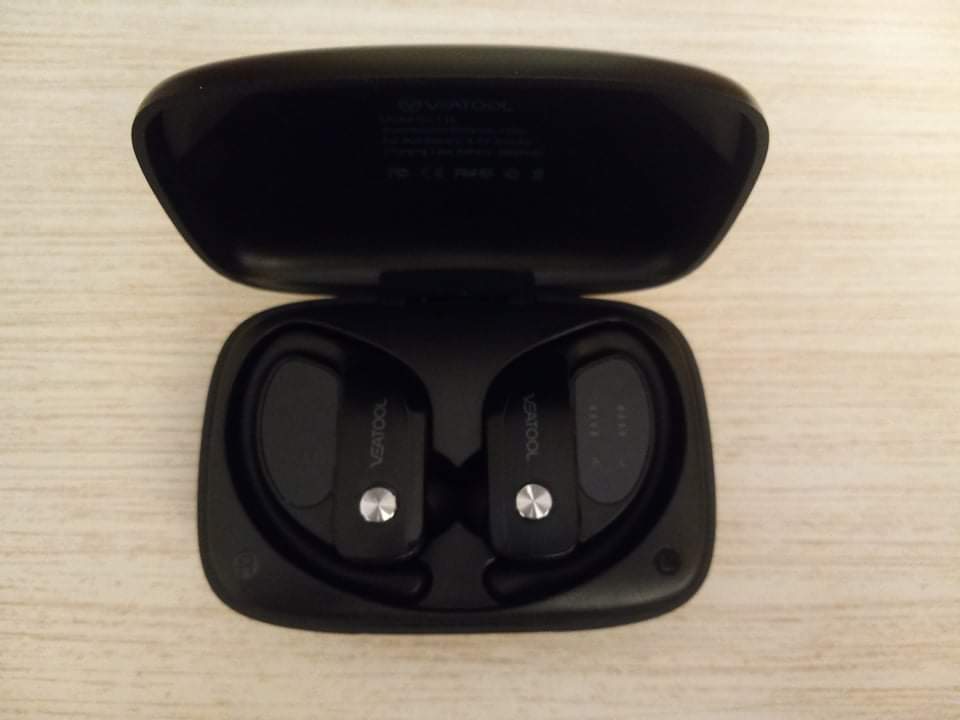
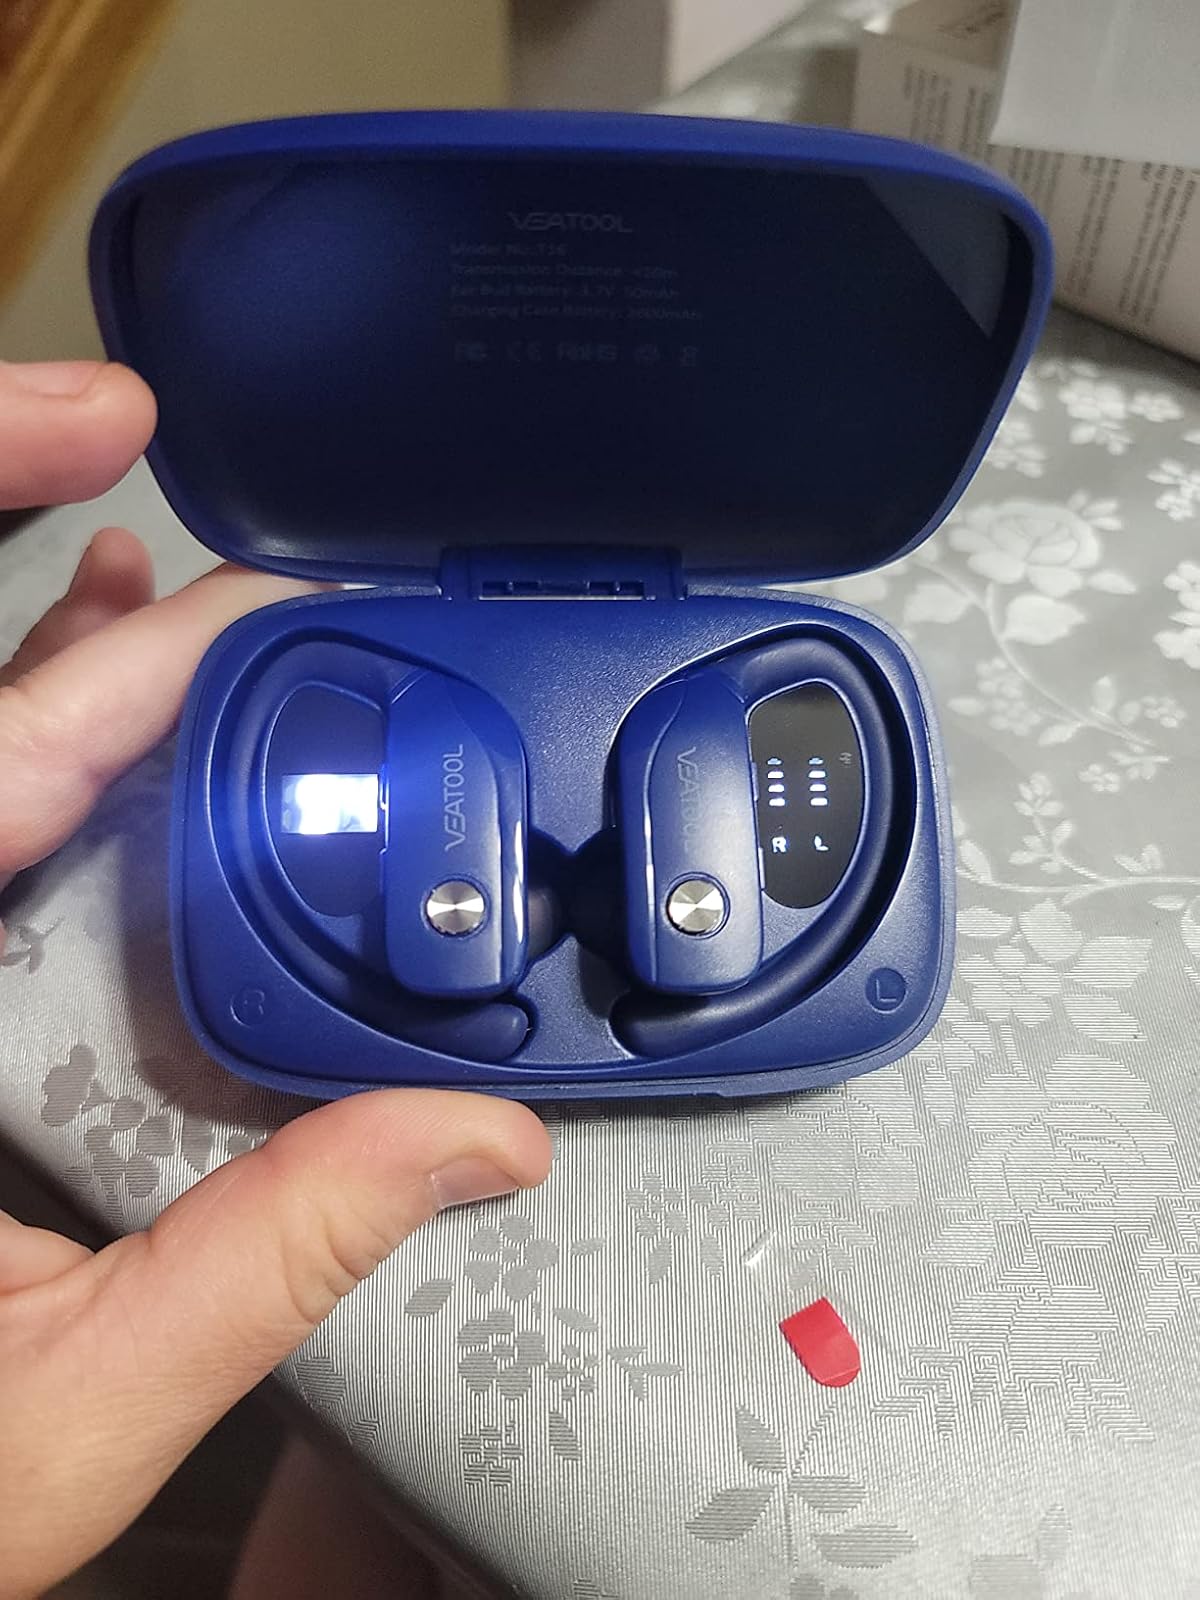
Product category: earbuds
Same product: no